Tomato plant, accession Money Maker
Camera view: horizontal (90 deg, fisheye); turntable rotation: 90 degrees
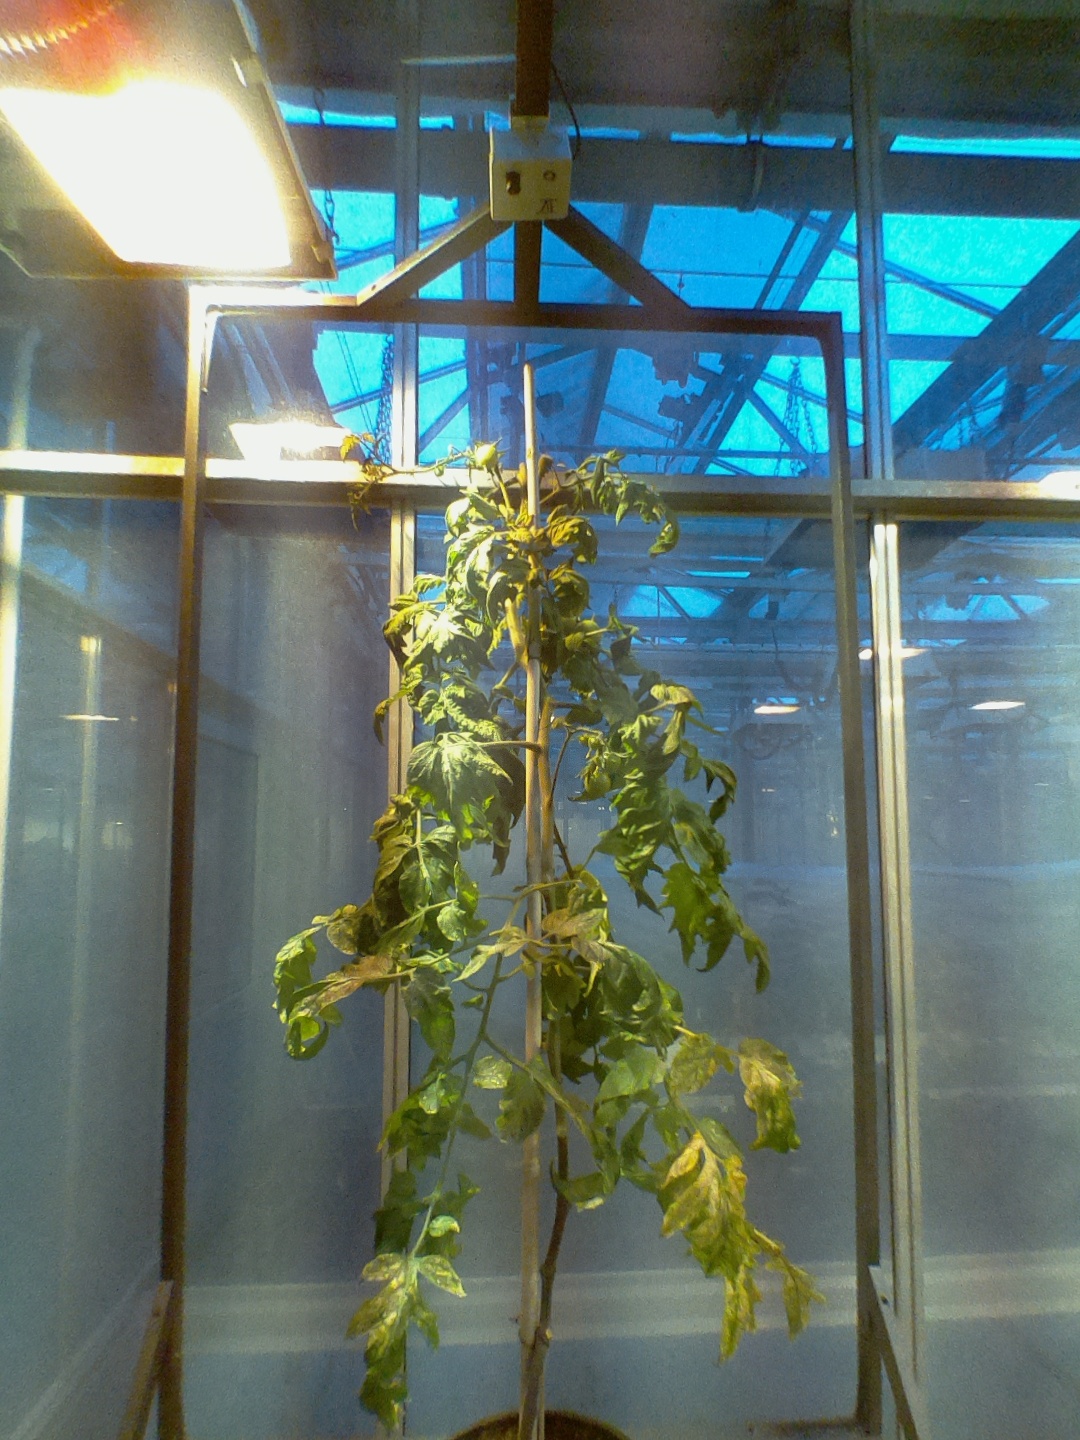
BBCH growth stage 72: 20%-30% of final fruit size